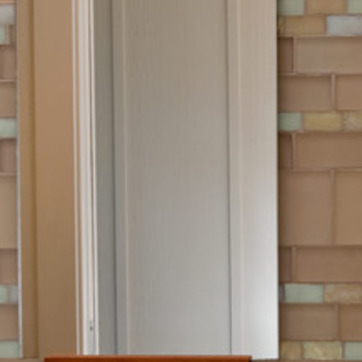
Material: mirror